Falling film evaporator

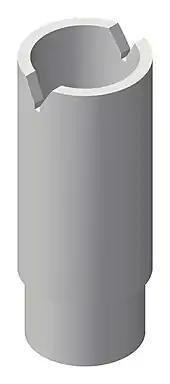
Fig. 2 - Falling film evaporator ferrule

For internally evaporating fluids, separation between the liquid phase (the solution) and the gaseous phase takes place inside the tubes. In order to maintain conservation of mass as this process proceeds, the downward vapor velocity increases, increasing the shear force acting on the liquid film and therefore also the velocity of the solution. The result can be a high film velocity of a progressively thinner film resulting in increasingly turbulent flow. The combination of these effects allows very high heat transfer coefficients.